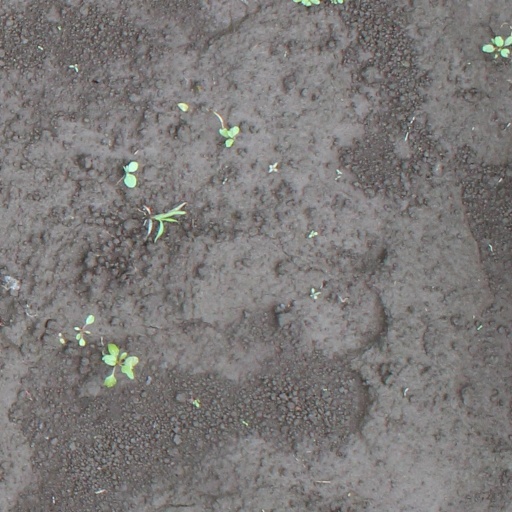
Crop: soybean